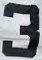
Number: 3